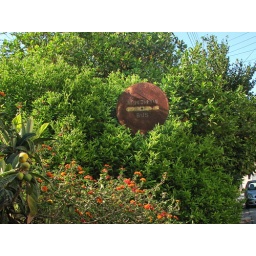
Rusty bus stop sign in Aglantzia.